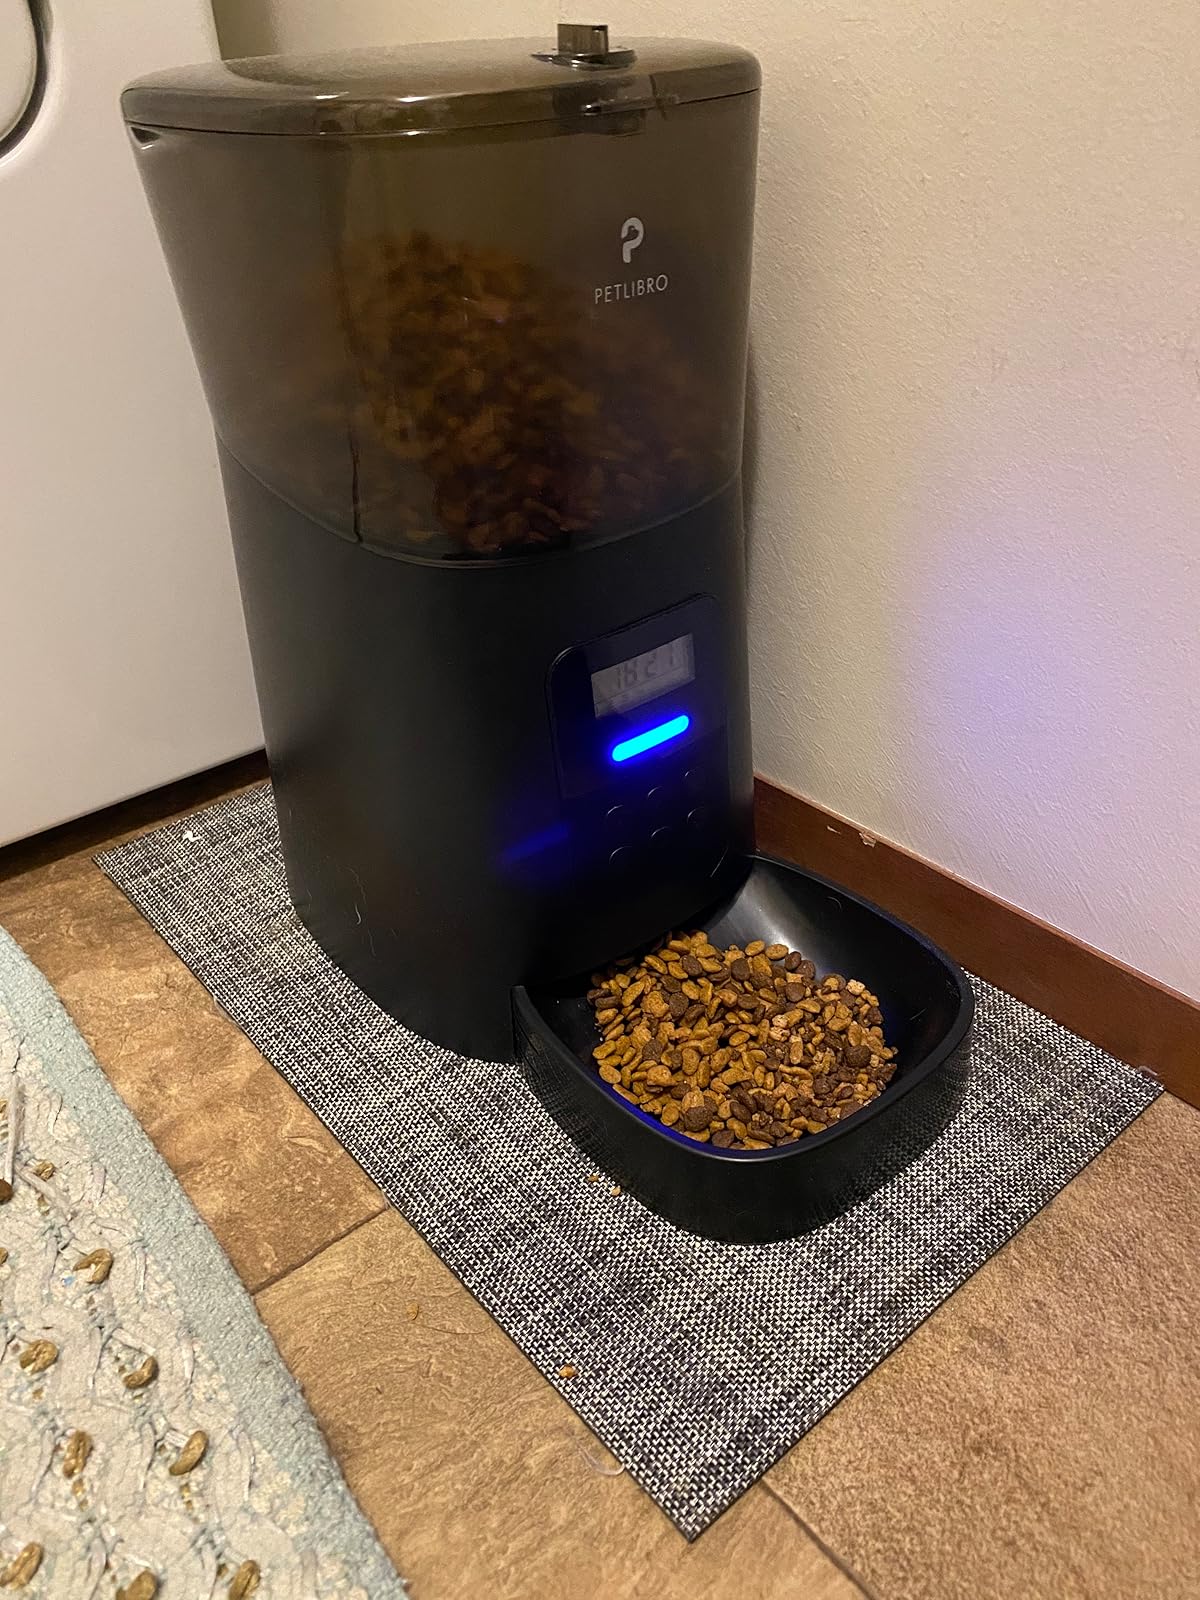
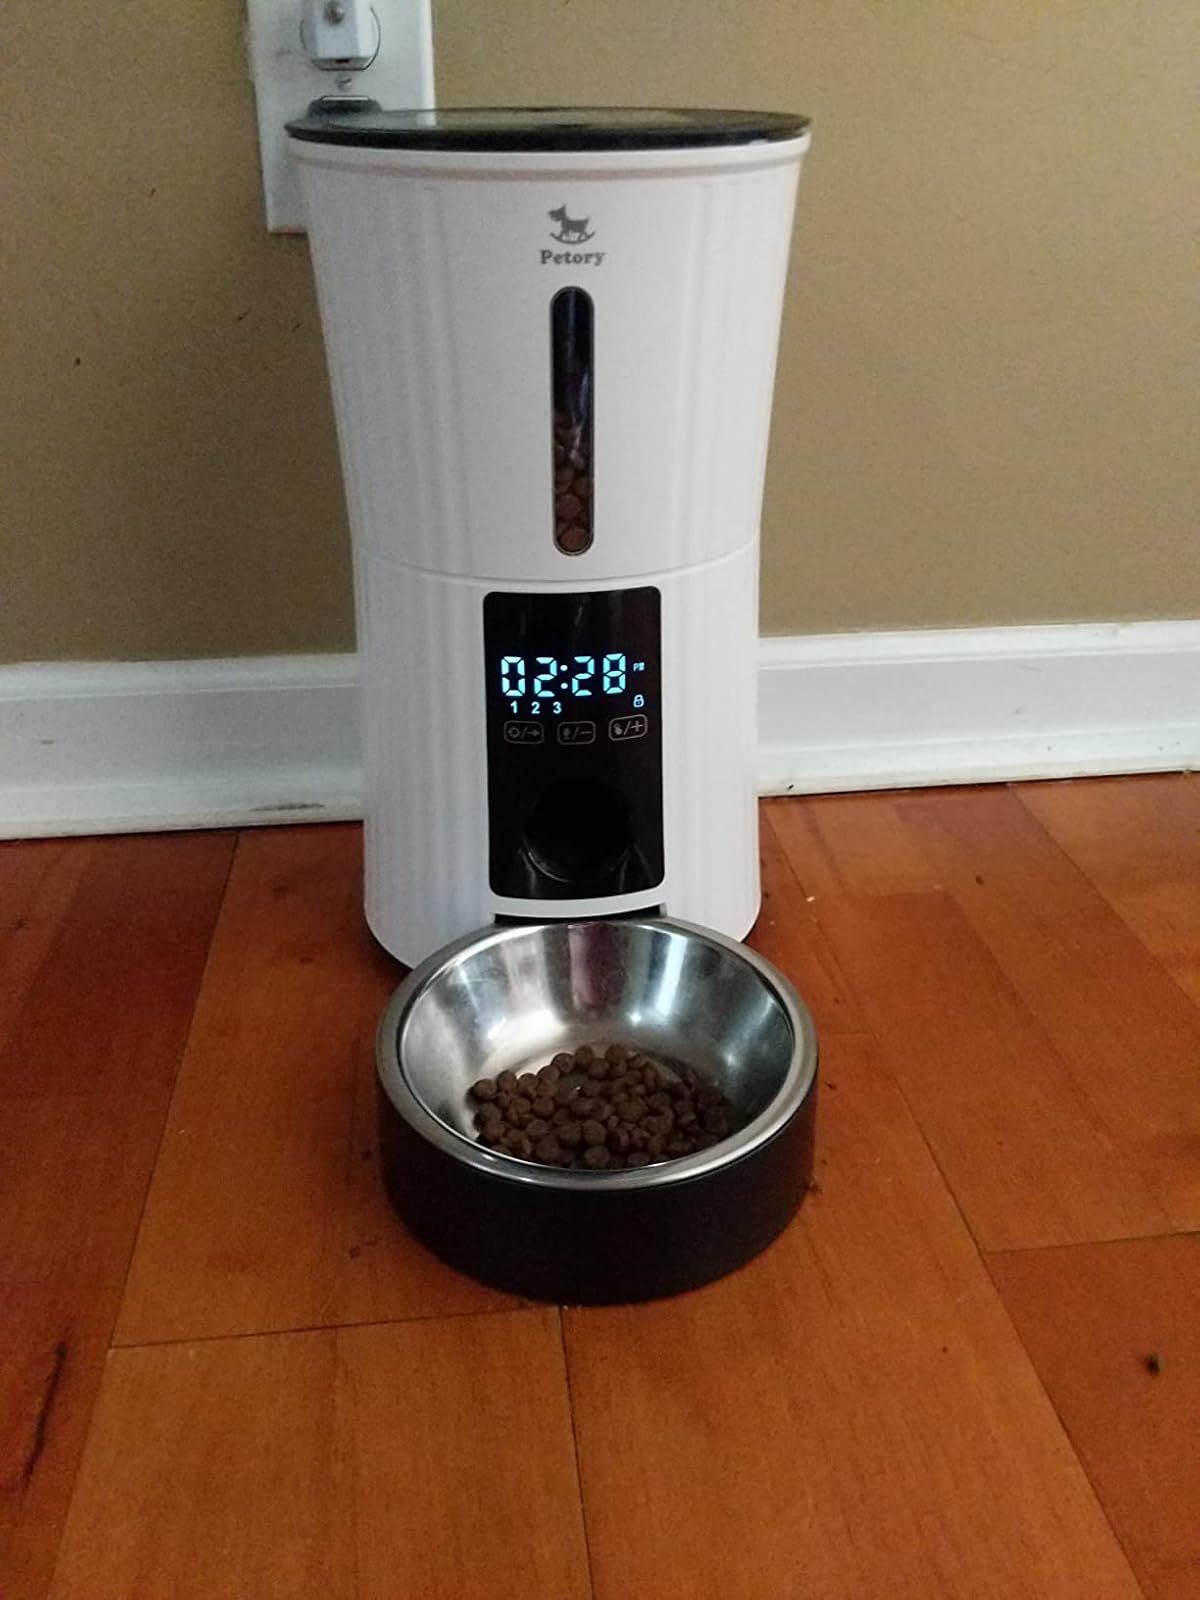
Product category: items_feeder
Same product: no